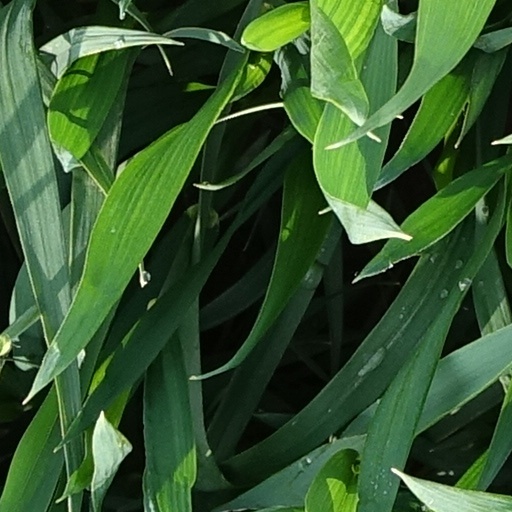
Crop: wheat